History of France

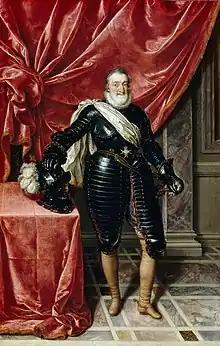
Henry IV of France was the first French Bourbon king.

The tensions between the Houses of Plantagenet and Capet climaxed during the so-called Hundred Years' War (actually several distinct wars over the period 1337 to 1453) when the Plantagenets claimed the throne of France from the Valois. This was also the time of the Black Death in France, as well as several devastating civil wars. In 1420, by the Treaty of Troyes Henry V was made heir to Charles VI. Henry V failed to outlive Charles so it was Henry VI of England and France who consolidated the Dual-Monarchy of England and France.